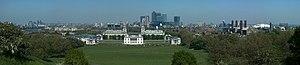
Vue panoramique de Greenwich Park, avec la maison de la reine au premier plan. En arrière plan, on peut voir l'ancienne école navale royale et les Docklands. Details: Camera: Pentax K10D Exposure: various Focal Length: 70mm Aperture: F/8 ISO: 100 Modifications: Crop, Deconvolution, Smart sharpen, saved at 11 (Maximum) JPEG quality. Photographer: Bill Bertram
Greenwich Park est un parc situé à Greenwich, dans la banlieue sud-est de Londres, en Angleterre. C'est l'un des huit parcs royaux de la capitale et le premier d'entre eux à avoir été clôturé.